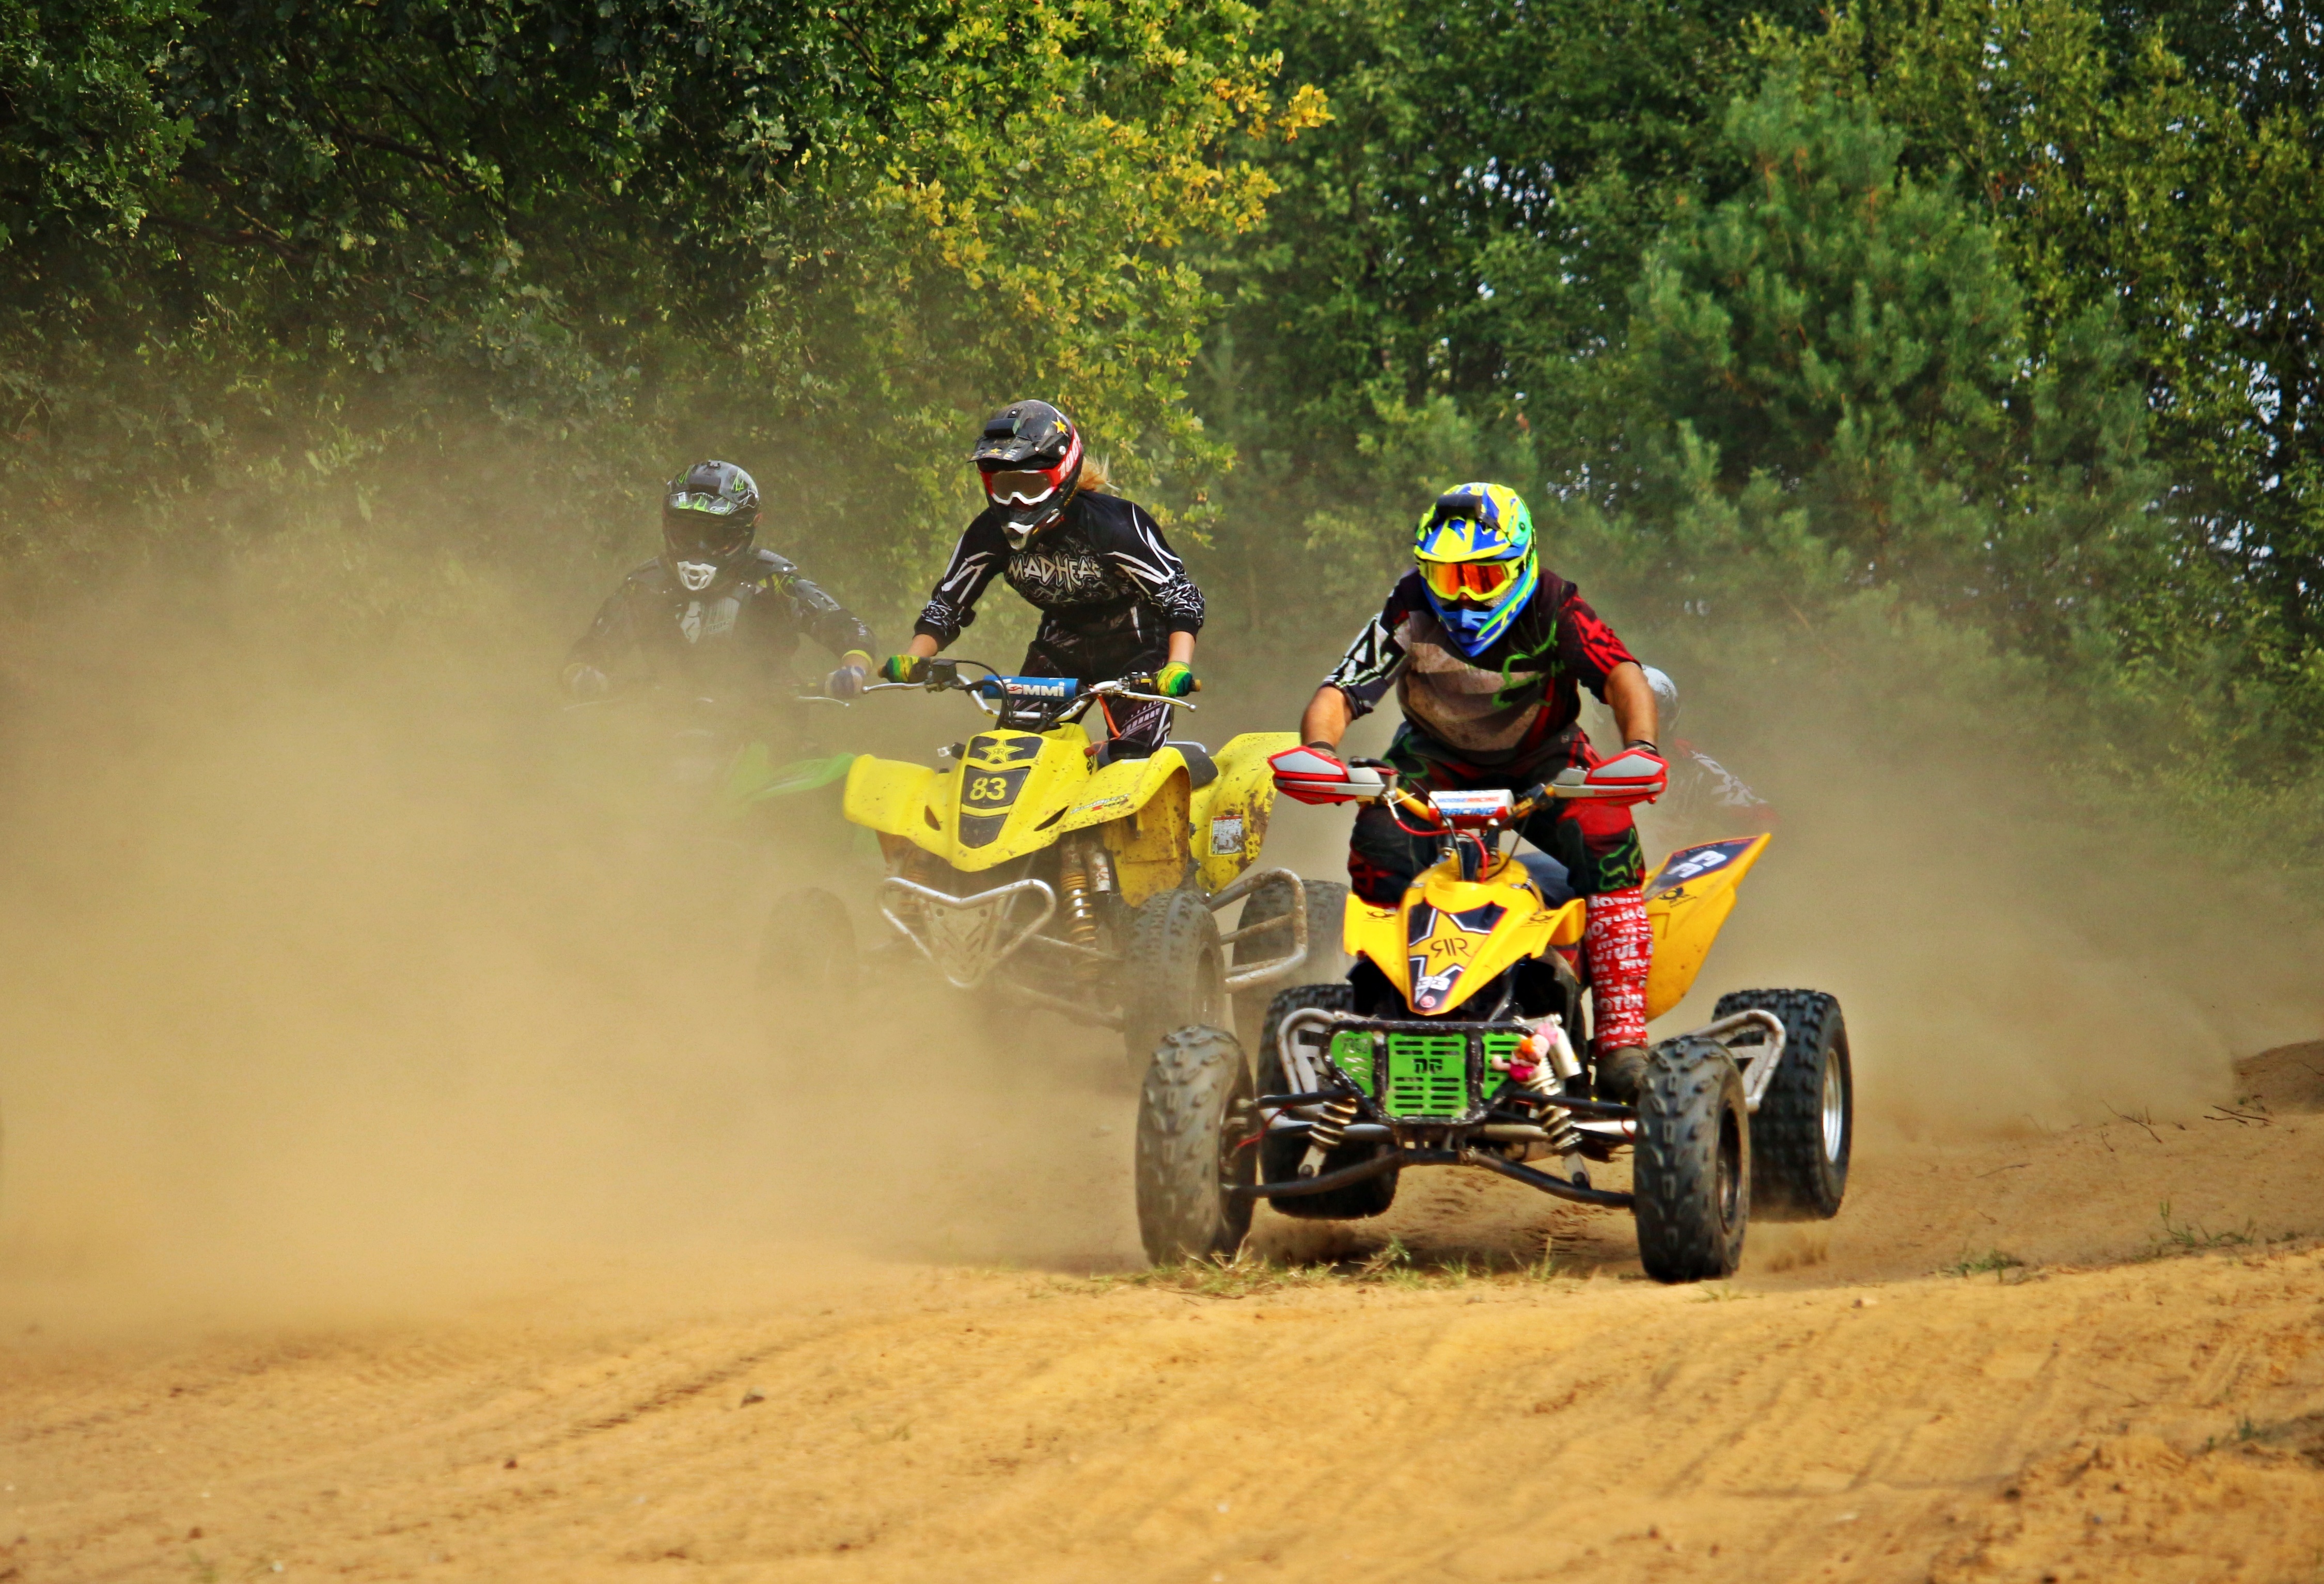
sand, vehicle, motorcycle, motocross, soil, dust, cross, extreme sport, race, sports, racing, quad, motorsport, atv, enduro, motocross ride, motorcycle sport, motorcycling, all terrain vehicle, motorcycle racing, off roading